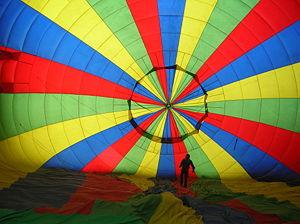
Intérieur du ballon d'une montgolfière Galego: Home no interior dun globo aerostático Magyar: Egy hőlégballon belseje Italiano: L'interno di una mongolfiera. 日本語: 熱気球の内部
Une montgolfière est un aérostat composé d'une nacelle surmontée d'une enveloppe légère et dont la sustentation est assurée par l'air chauffé qu'elle enferme, selon la force de la poussée d'Archimède. Le maintien de la température de l'air nécessite l'emport d'un carburant et d'un brûleur.